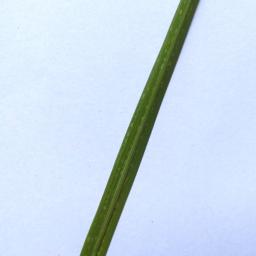
Label: Rice___Healthy